Iron-rich sedimentary rocks

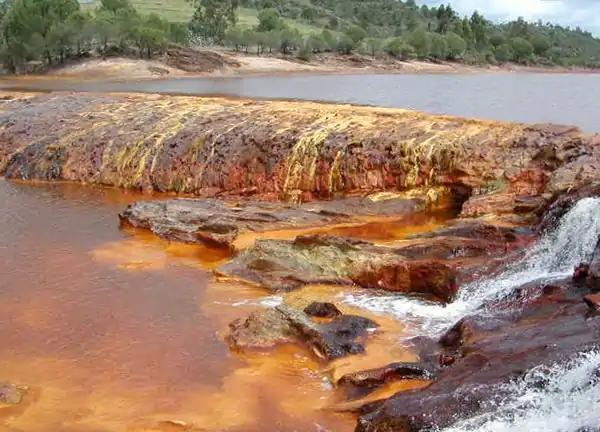
Water colored by oxidized iron, Rio Tinto, Spain.

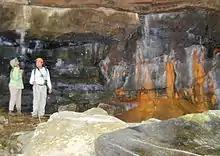
Iron bacteria growing on iron-rich water seeping from a tall bluff, Sipsey Wilderness Area, Bankhead National Forest, Alabama.

Ferrous and ferric iron are components in many minerals, especially within sandstones. Fe is in clay, carbonates, sulfides, and is even within feldspars in small amounts. Fe is in oxides, hydrous, anhydrous, and in glauconites. Commonly, the presence of iron is determined to be within a rock due to certain colorations from oxidation. Oxidation is the loss of electrons from an element. Oxidation can occur from bacteria or by chemical oxidation. This often happens when ferrous ions come into contact with water (due to dissolved oxygen within surface waters) and a water-mineral reaction occurs.